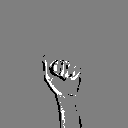
ASL letter: a